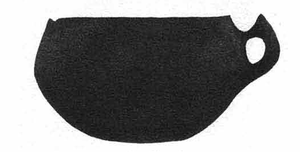
La Culture de Bonnanaro est une culture prénuragique qui s'est développée en Sardaigne au cours du IIᵉ millénaire av. J.-C. et étroitement liée à la précédente culture campaniforme dans laquelle les savants la considèrent comme une régionalisation. La culture de Bonnanaro montre aussi de nombreuses similitudes avec la culture de Polada diffusée à la même époque en Italie du Nord.